Finneas O'Connell

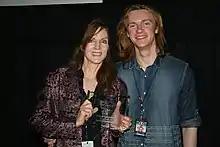
Finneas (right) with his mother Maggie Baird at the 2014 Palm Beach International Film Festival

Finneas is one of twelve artists featured on Ringo Starr's 2021 EP "Zoom In", contributing backing vocals to the song "Here's to the Nights". On March 2, 2021, Finneas and Ashe released a collaboration titled "Till Forever Falls Apart", which he co-wrote and produced.